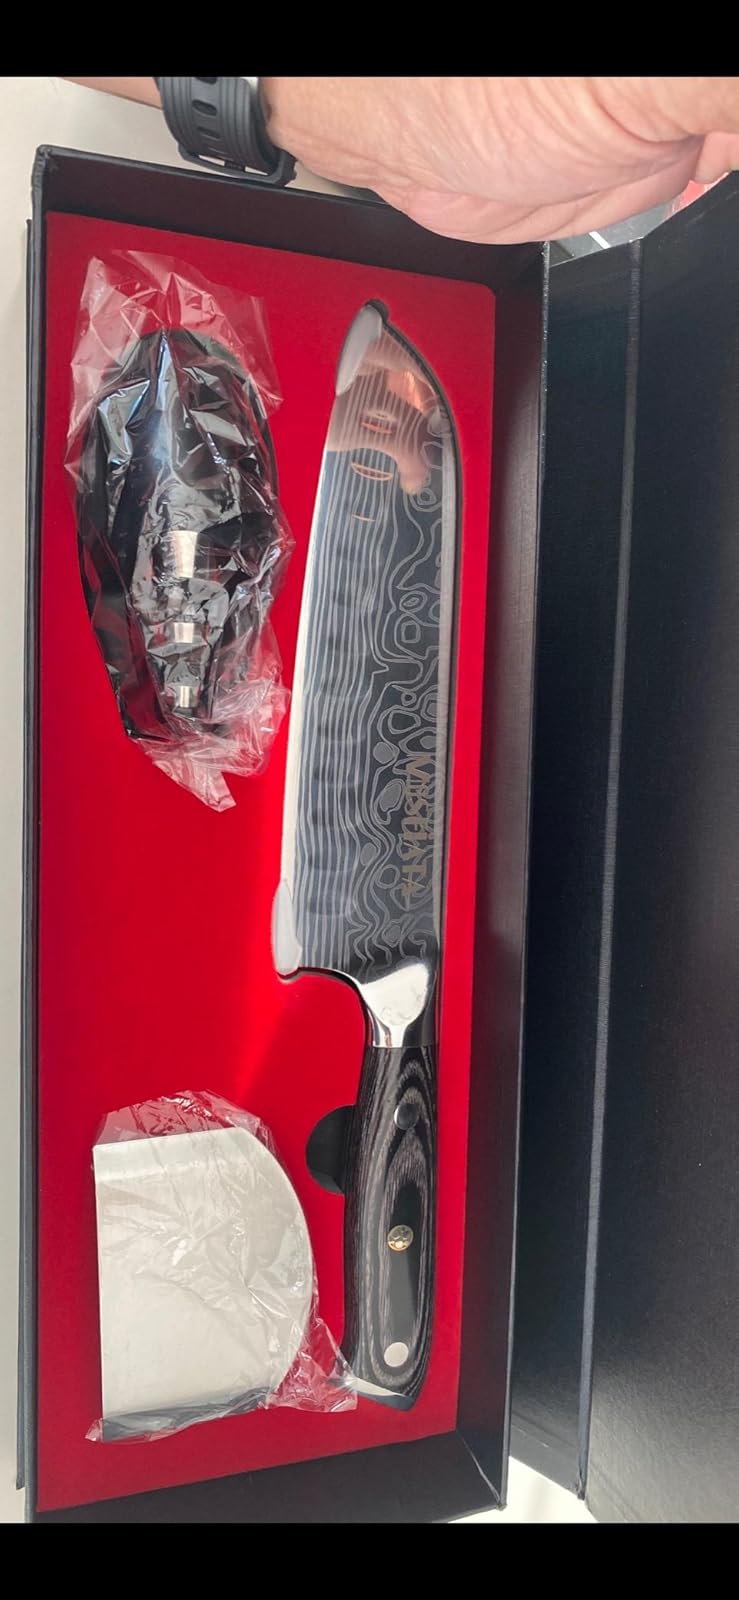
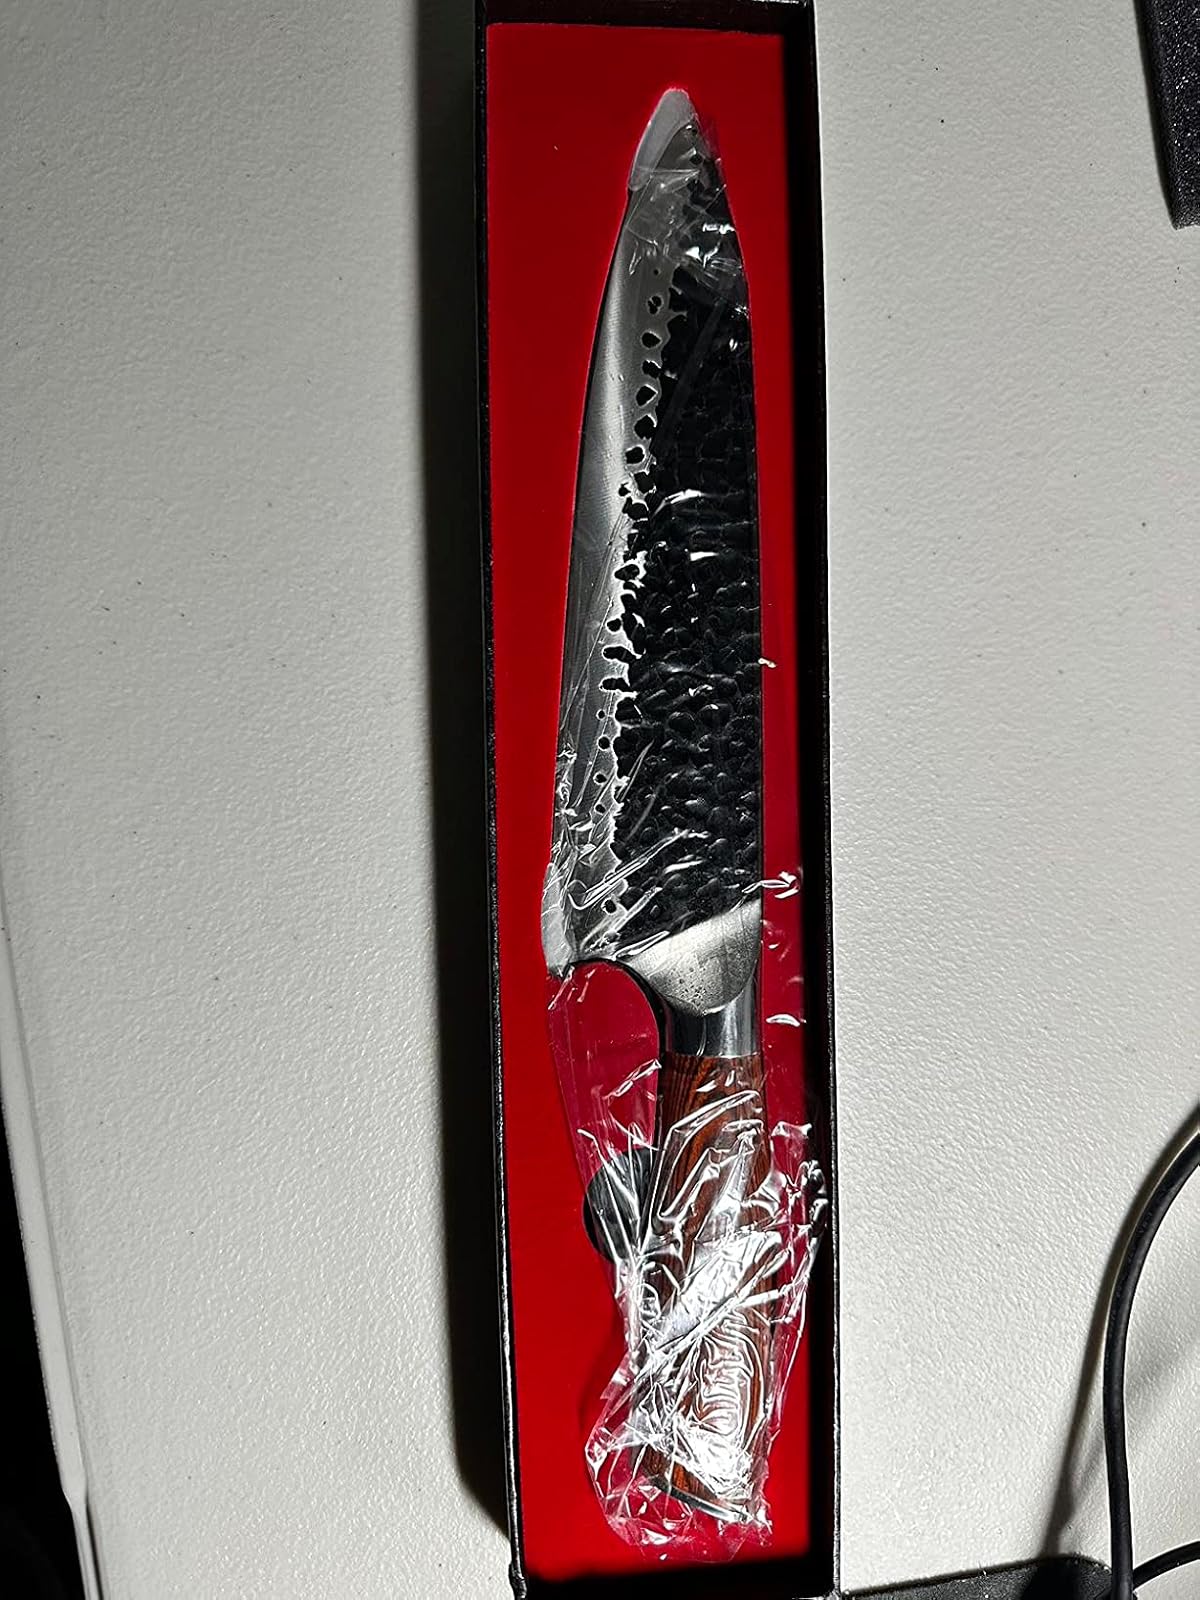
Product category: items_knife
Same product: no